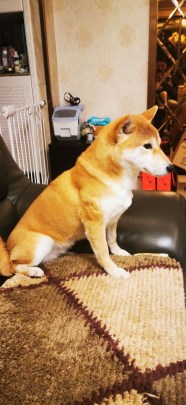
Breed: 1043-n000001-Shiba_Dog